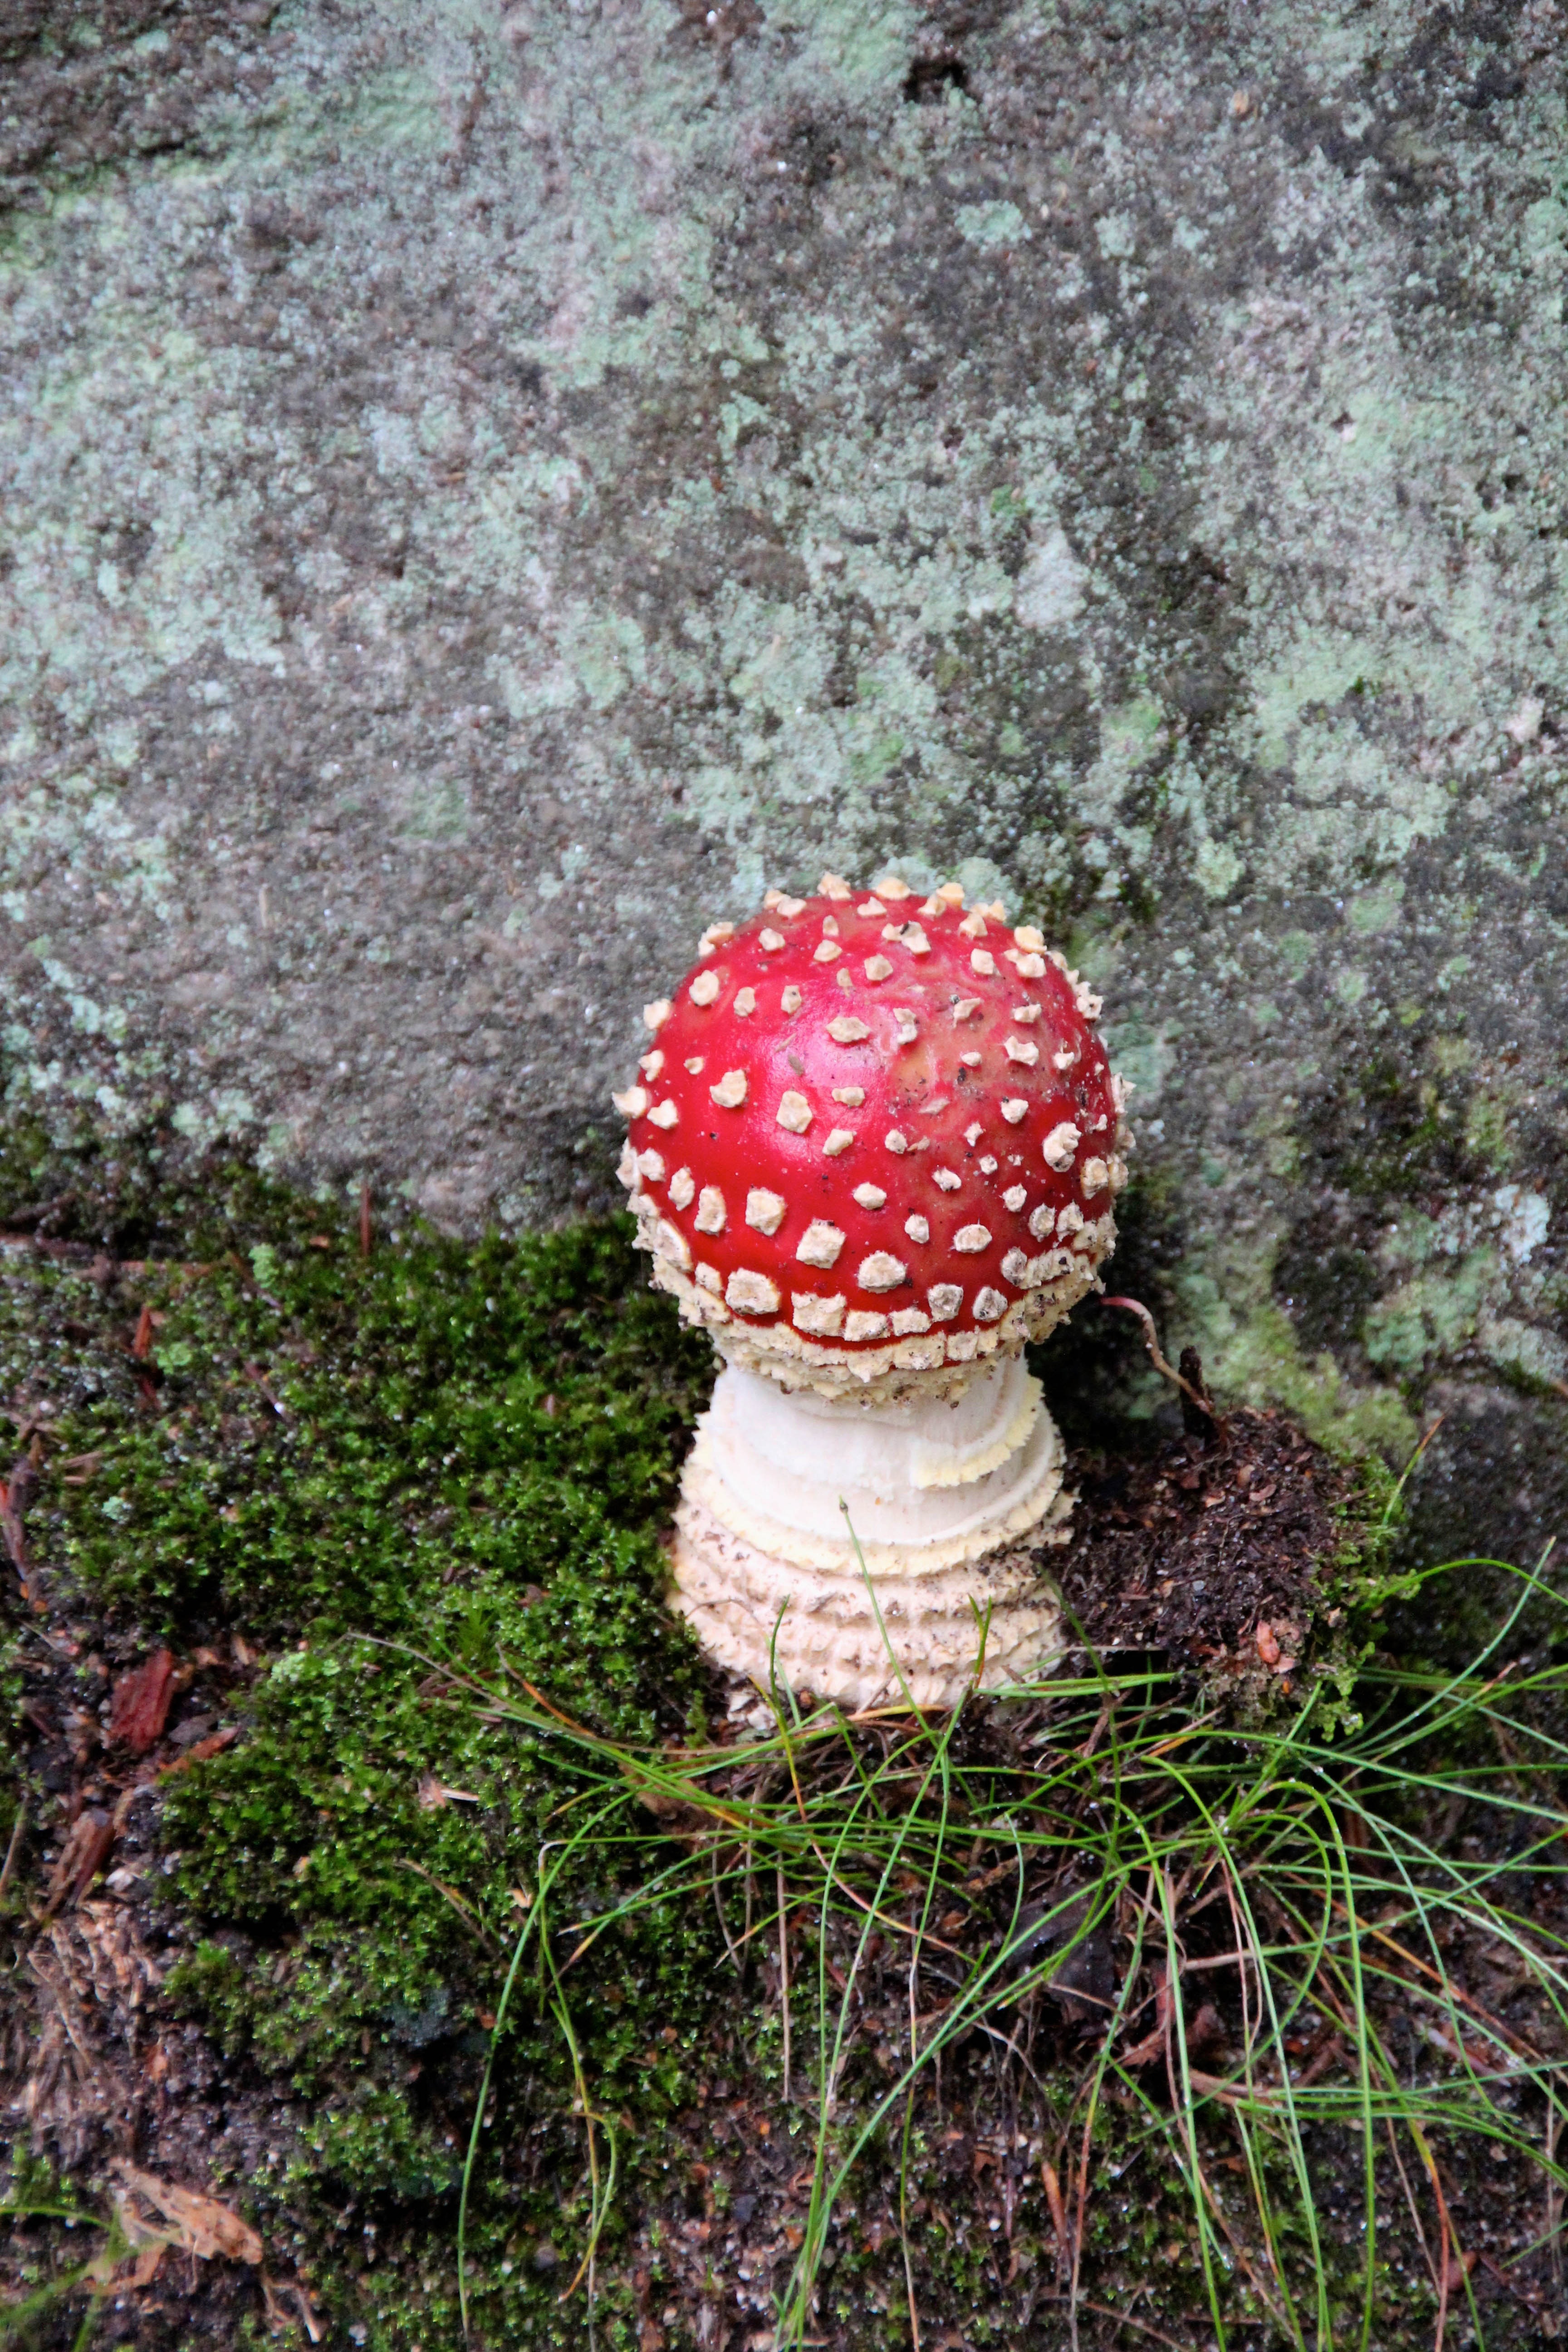
nature, forest, flower, autumn, soil, botany, mushroom, flora, forest floor, fungus, mushrooms, fly agaric, woodland, noble rot, edible mushroom, medicinal mushroom